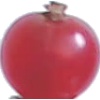
Label: Redcurrant 1